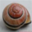
Label: snail